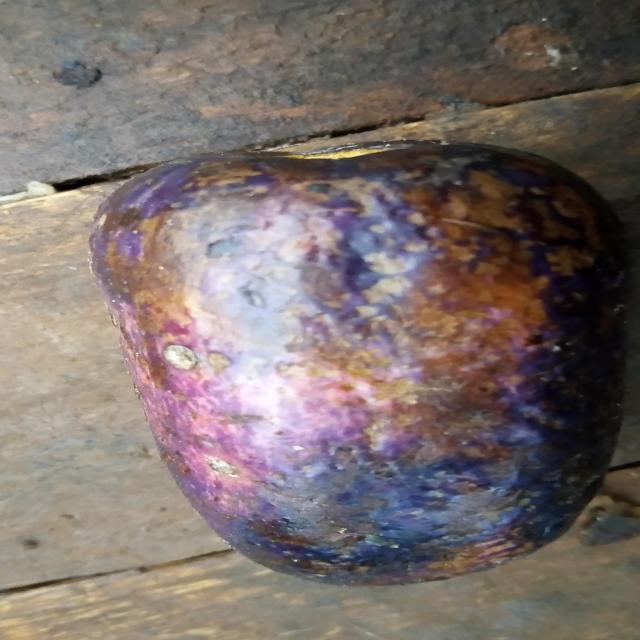
Plum grade: spotted